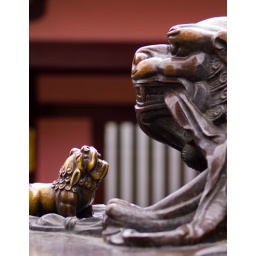
A statue of a lion and a lion cub at the Xiyuan Si, the West Garden Temple in Suzhou.